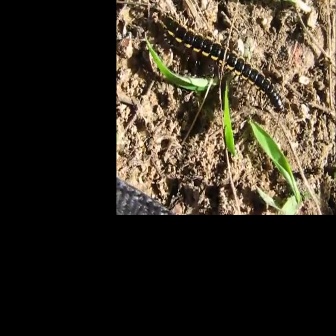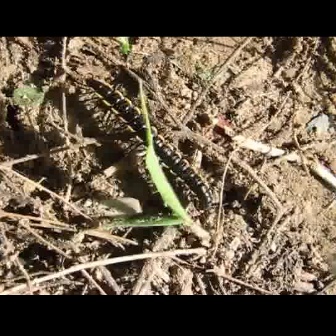
  Please identify the target specified by the bounding box [160,12,284,136] in the first image and locate it in the second image. Return the coordinates in [x_min,y_min,x_max,y_max] format.
Answer: [72,71,212,211]